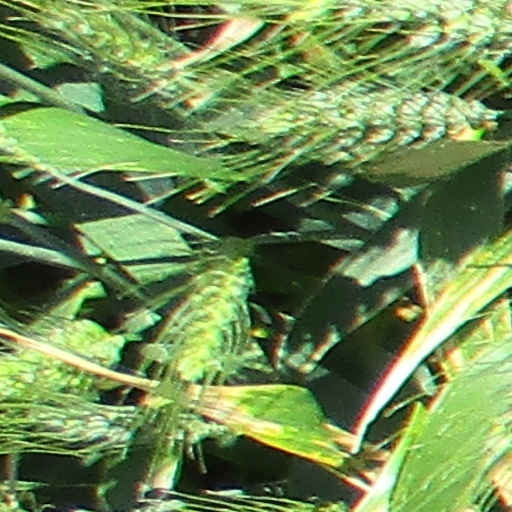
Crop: wheat